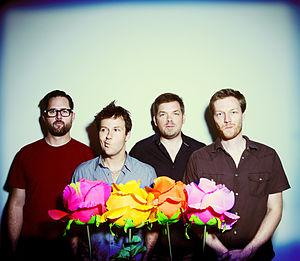
The Dismemberment Plan est un groupe de rock indépendant américain, originaire de Washington D.C.. The Dismemberment Plan publie quatre albums studio avant de se séparer en 2003. Ils se réunissent, début 2011, pour une tournée aux États-Unis et au Japon qui donne lieu à un album live. Un album de retour, intitulé Uncanney Valley, est publié le 15 octobre 2013.